Parish Church of Our Lady of the Divine Shepherd

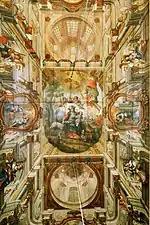
Ceiling painted by José Teófilo de Jesus

The frontispiece of the church is typical of Jesuit church architecture of the Northeast Region of Brazil. Divina Pastora is noted for its artwork by the Bahian artist José Teófilo de Jesus (1758-1847), who created a perspective painting on the ceiling of the nave depicting the Divina Pastora. Porticos along the exterior of the nave were created to shelter pilgrims. Similar porticos are found at Church of Nosso Senhor do Bonfim, Salvador, constructed in 1740 in Salvador, Bahia.